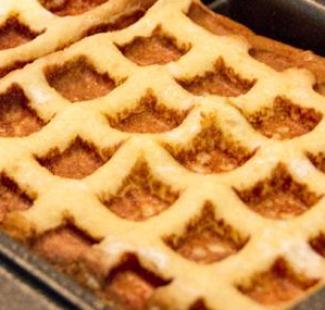
Texture: waffled